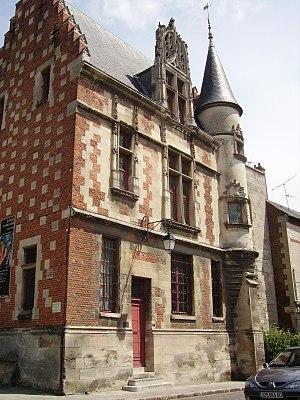
Le musée du Noyonnais est un musée d'art, d'archéologie et d'histoire, situé à Noyon dans le département de l'Oise, en région des Hauts-de-France.